Shaquille O'Neal

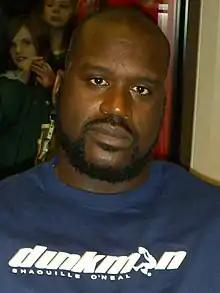
O'Neal in May 2011

A lifelong professional wrestling fan, O'Neal has made numerous appearances at televised events over the years for four different promotions. His favorite wrestlers are Tony Atlas, Junkyard Dog, André the Giant, and Brock Lesnar.